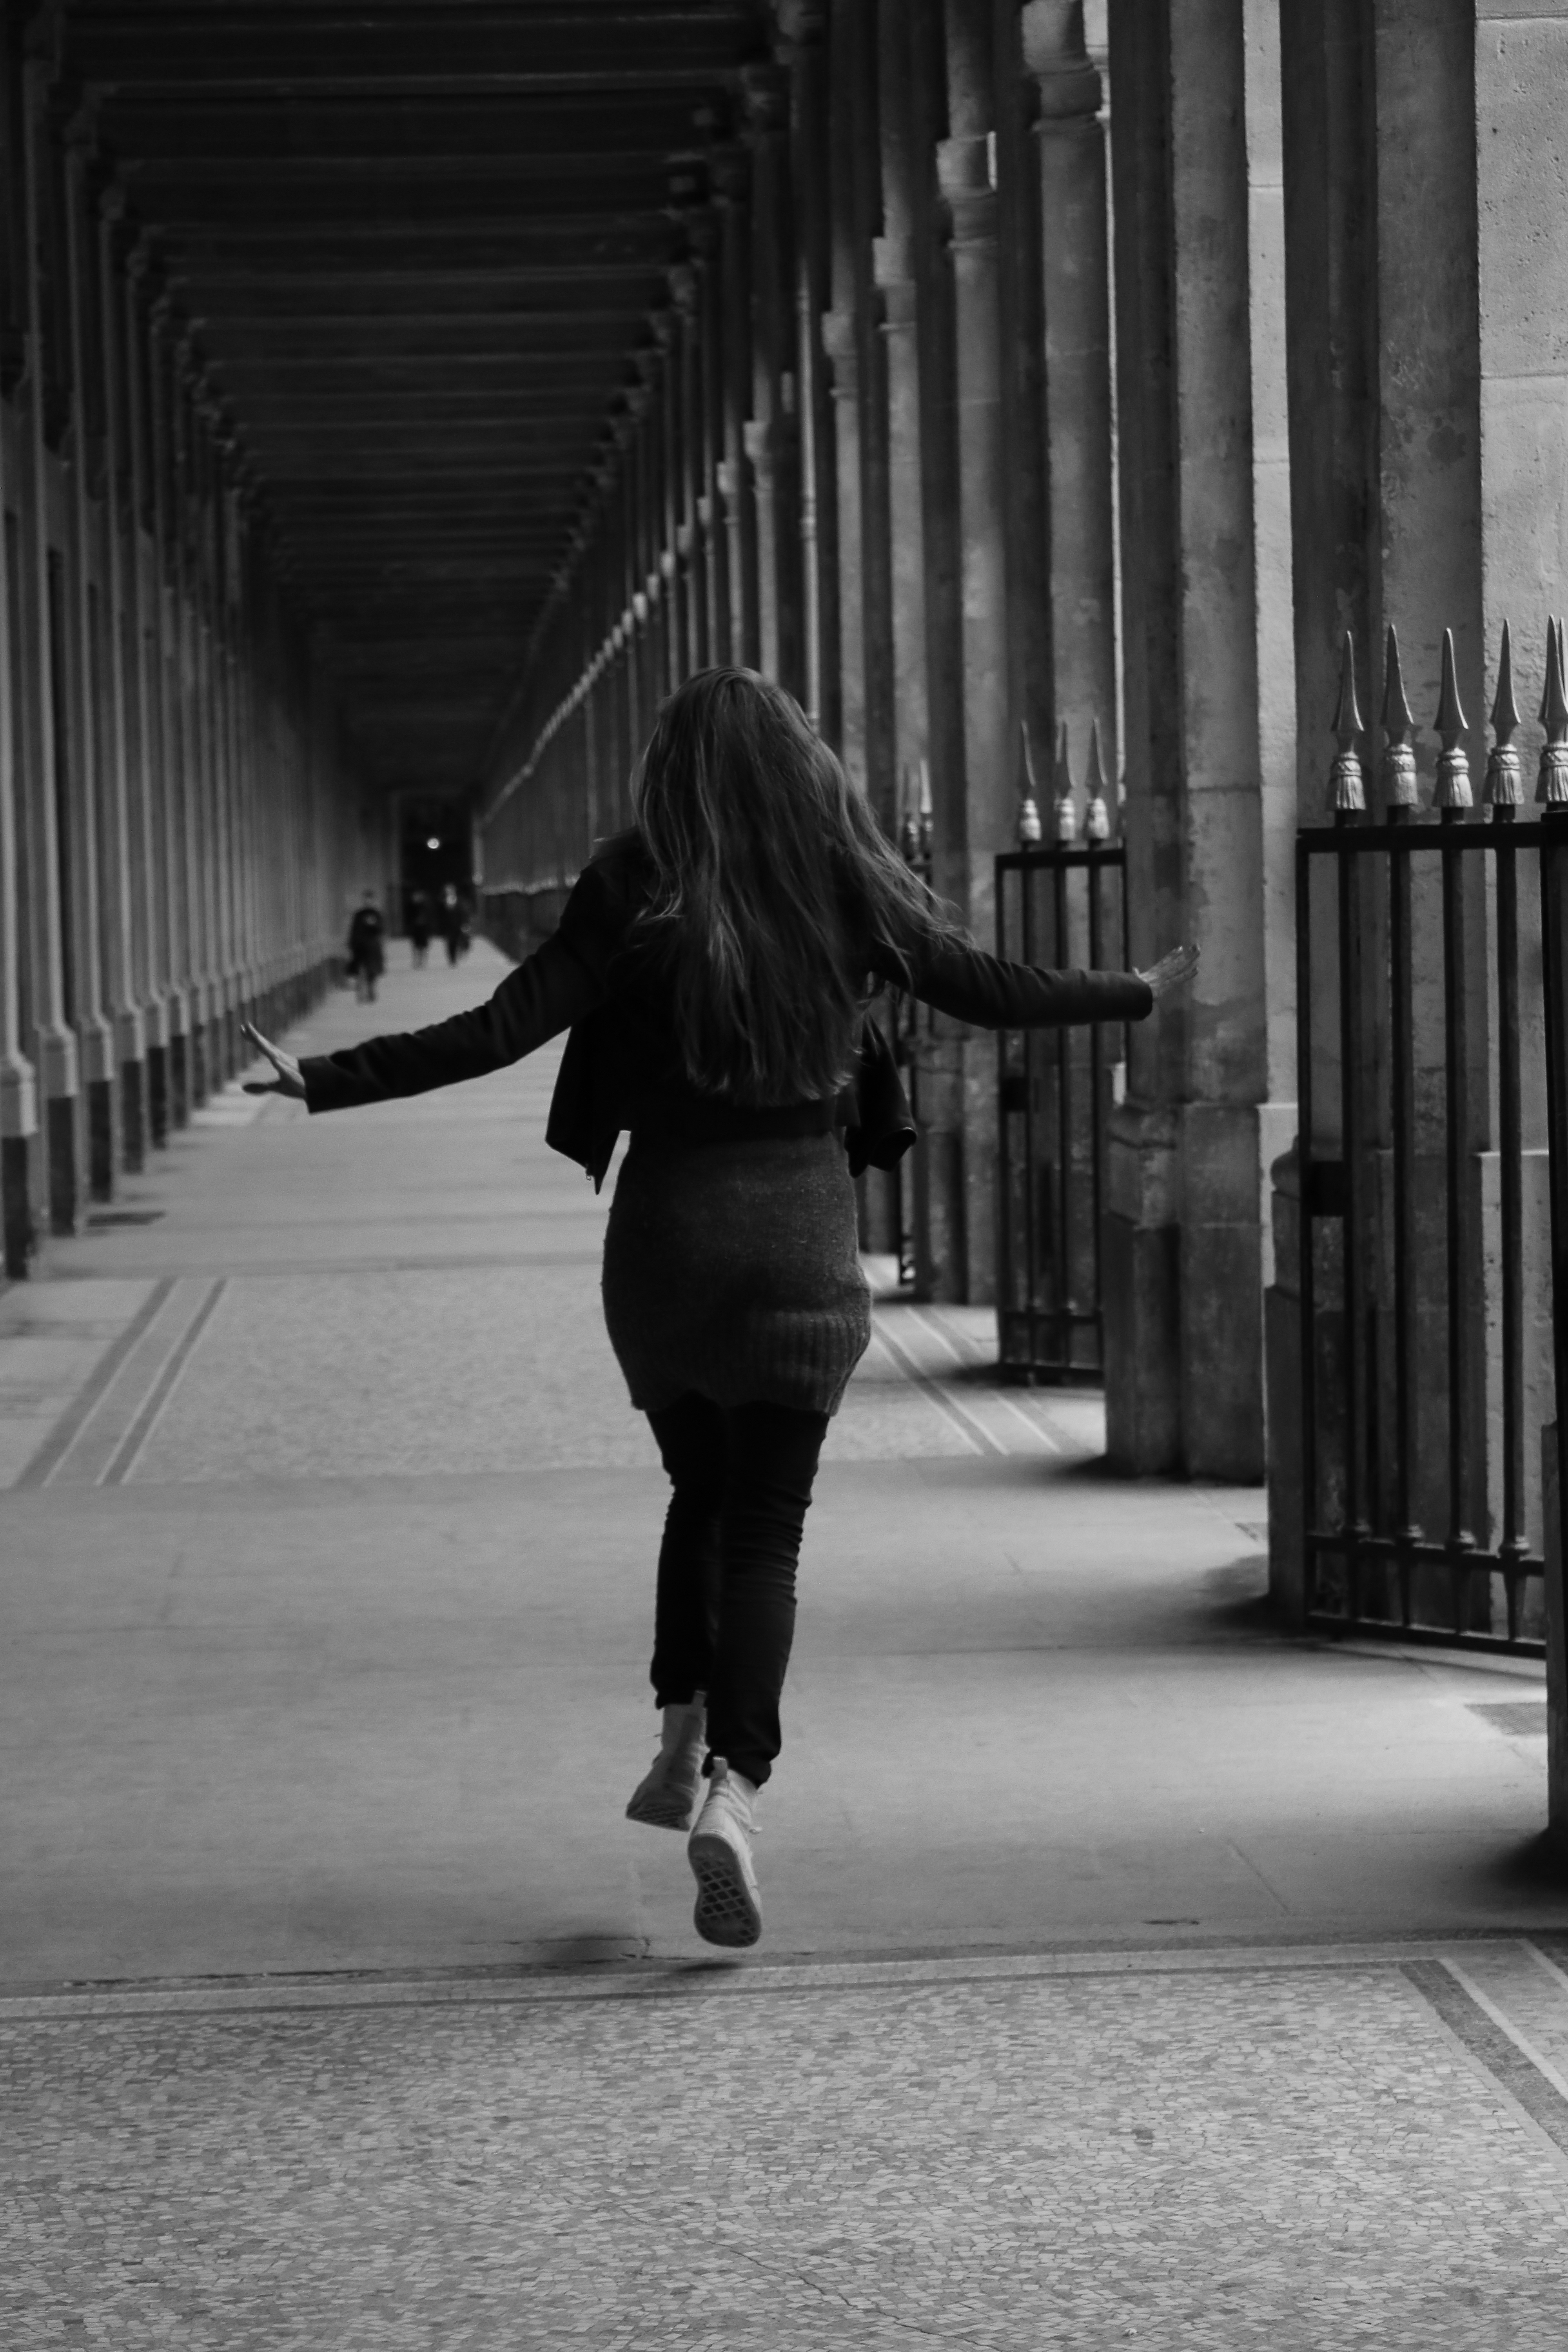
light, black and white, woman, road, white, street, photography, paris, female, model, sitting, darkness, black, monochrome, infrastructure, photograph, snapshot, beauty, joy, shape, young woman, royal palace, monochrome photography, film noir, human positions